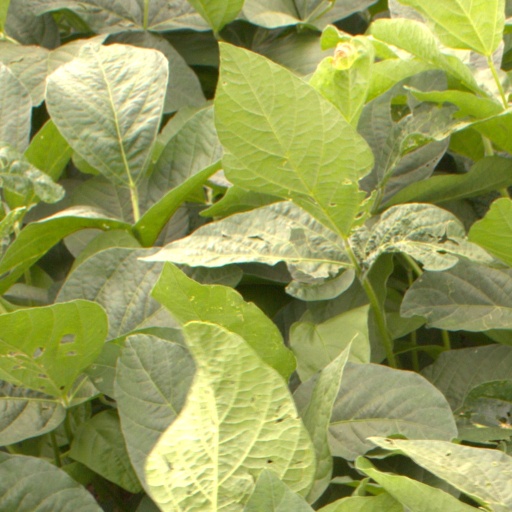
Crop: soybean